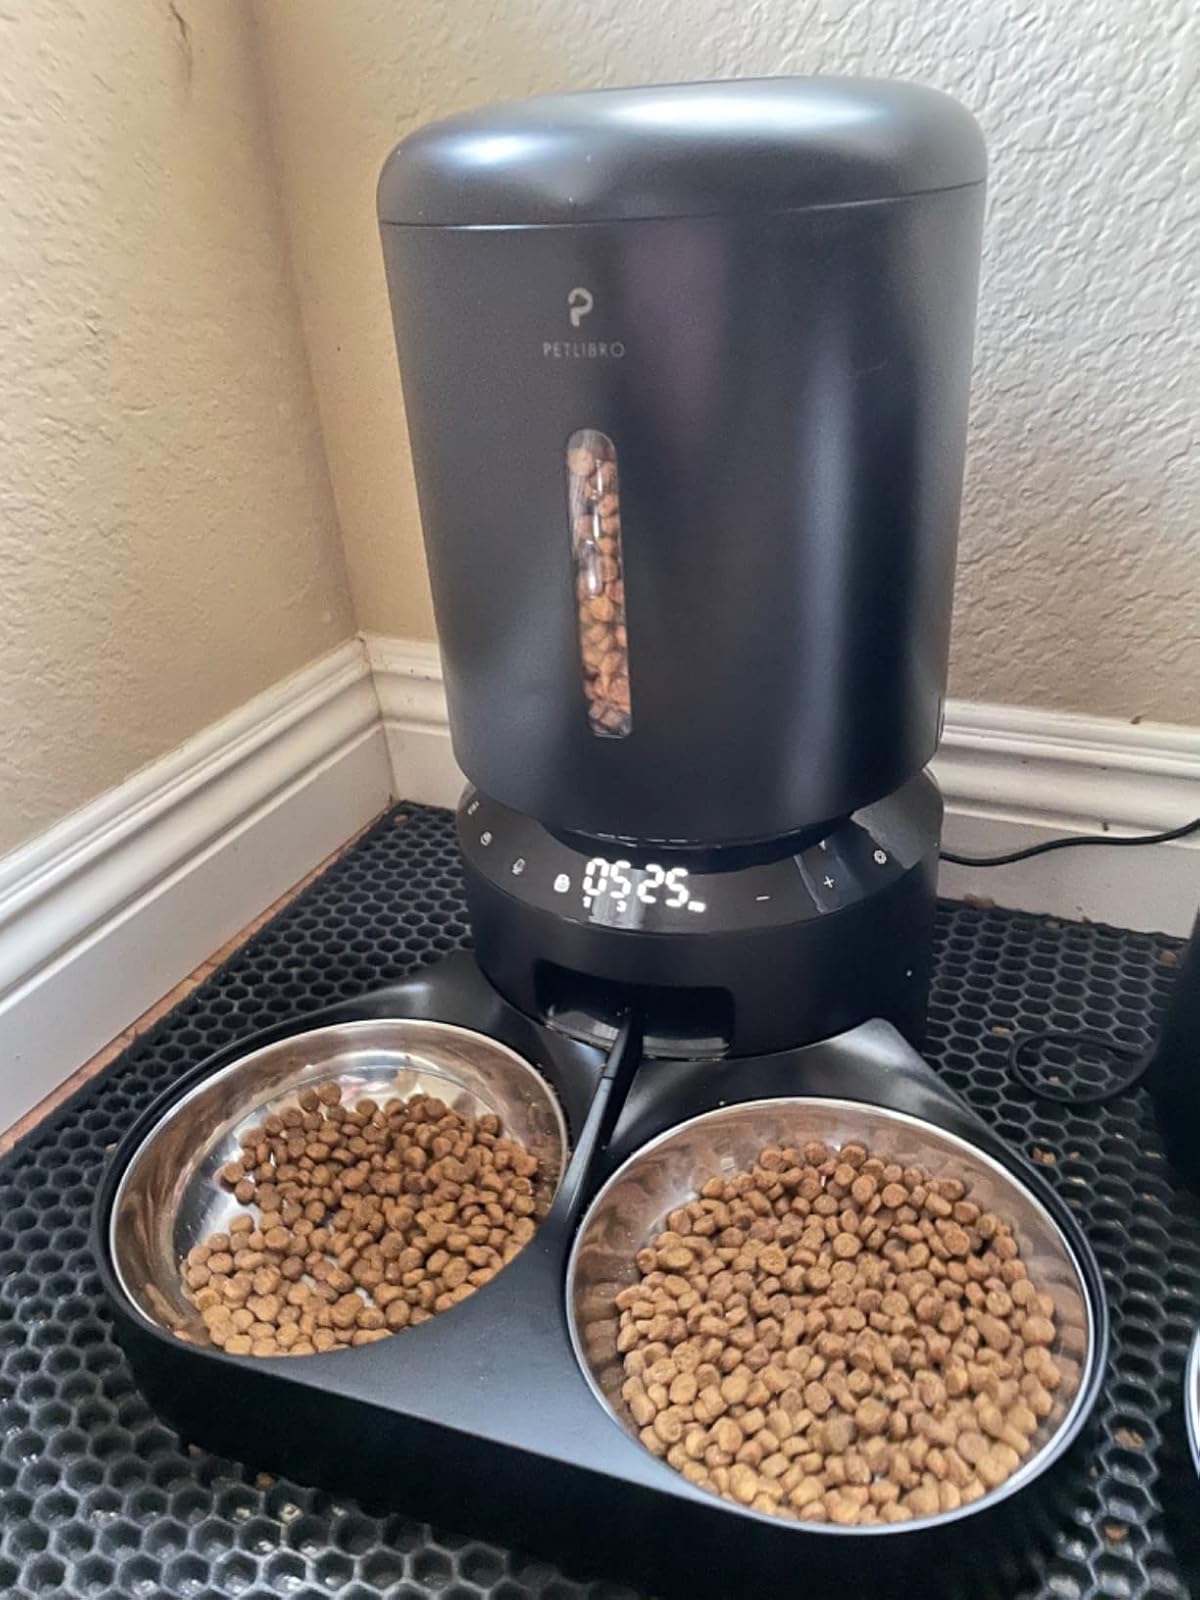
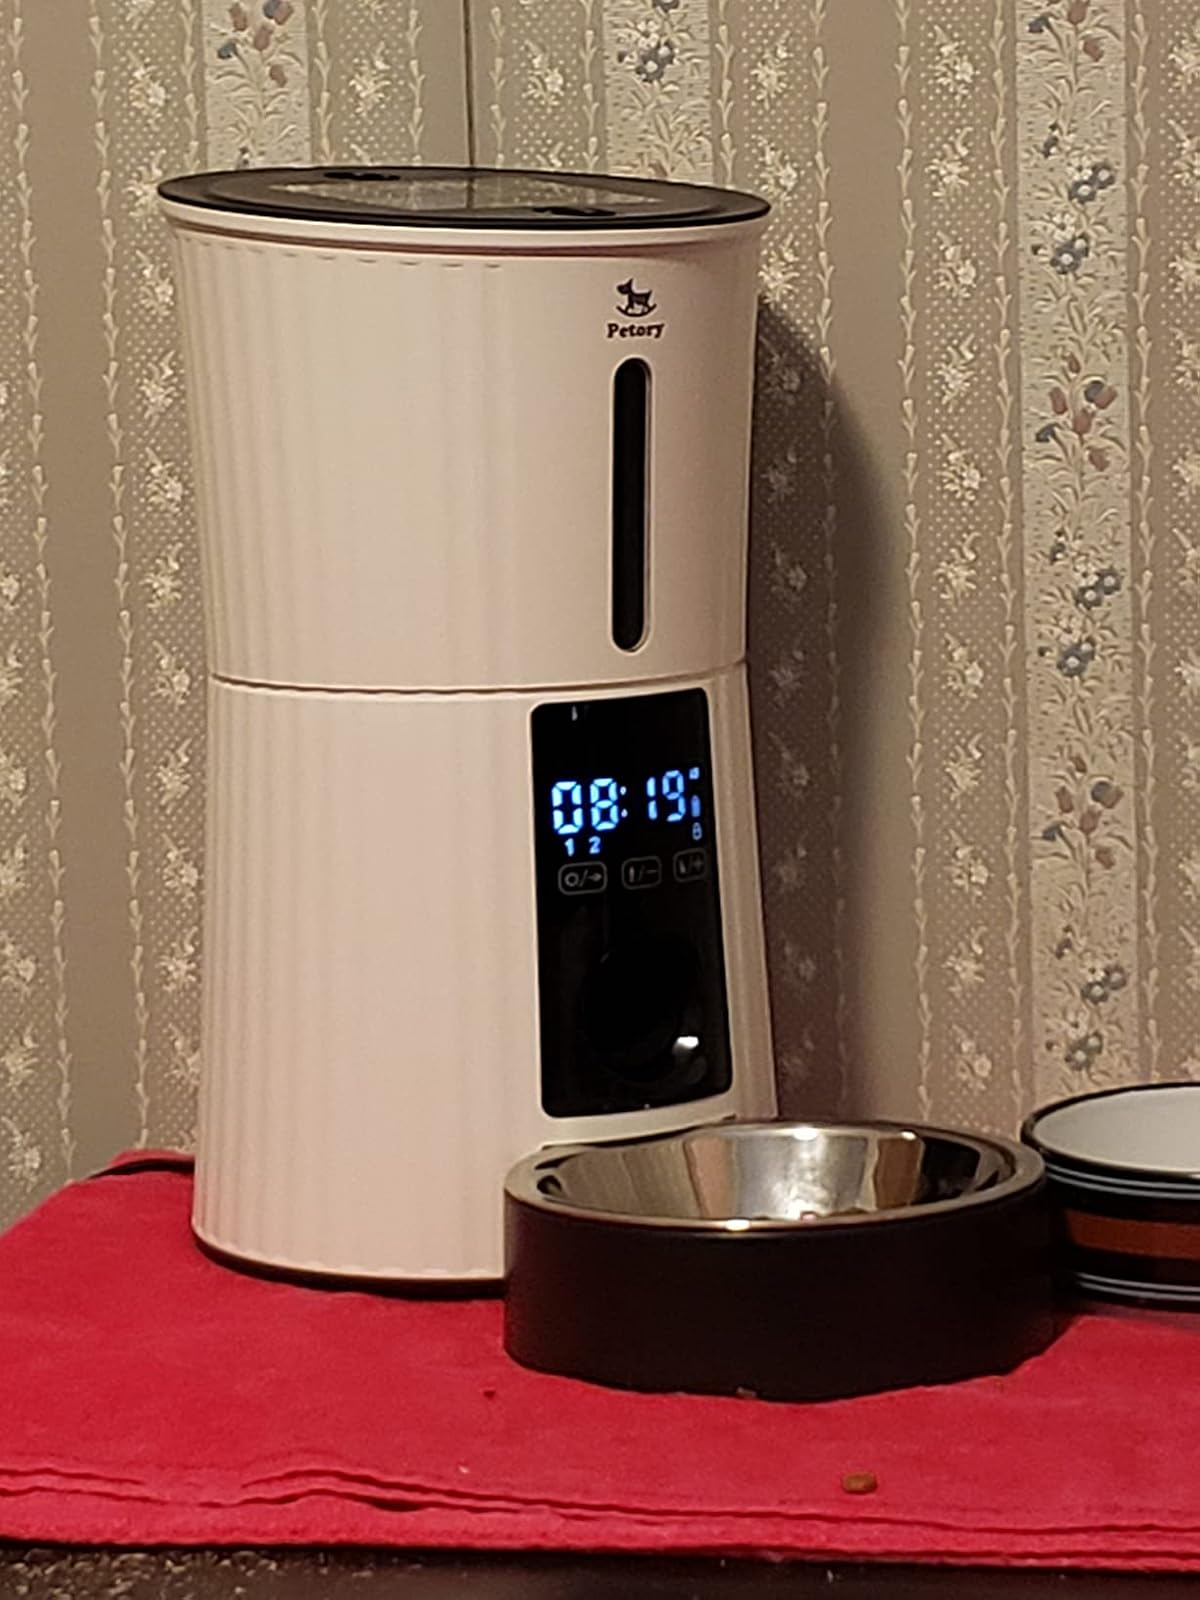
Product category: items_feeder
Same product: no